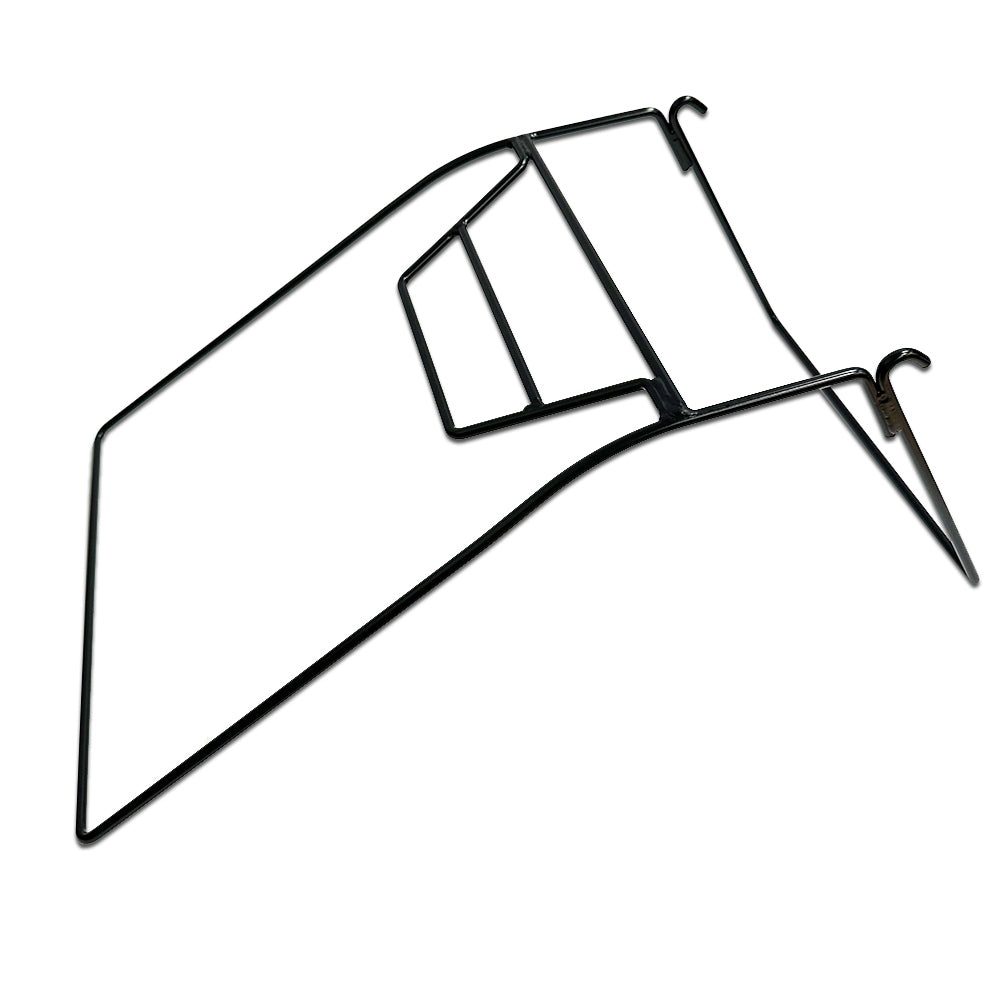
EGO 3709186001 Bag Frame - Fits LM2200SP, LM2230SP and LM2240SP 22" Lawn Mowers
This is a genuine EGO Power+ 3709186001 Bag Frame. Fits Model: LM2200SP, LM2230SP and LM2240SP
Brand: EGO Power+
Category: Home & Garden > Lawn & Garden > Outdoor Power Equipment Accessories > Lawn Mower Accessories > Lawn Mower Bags